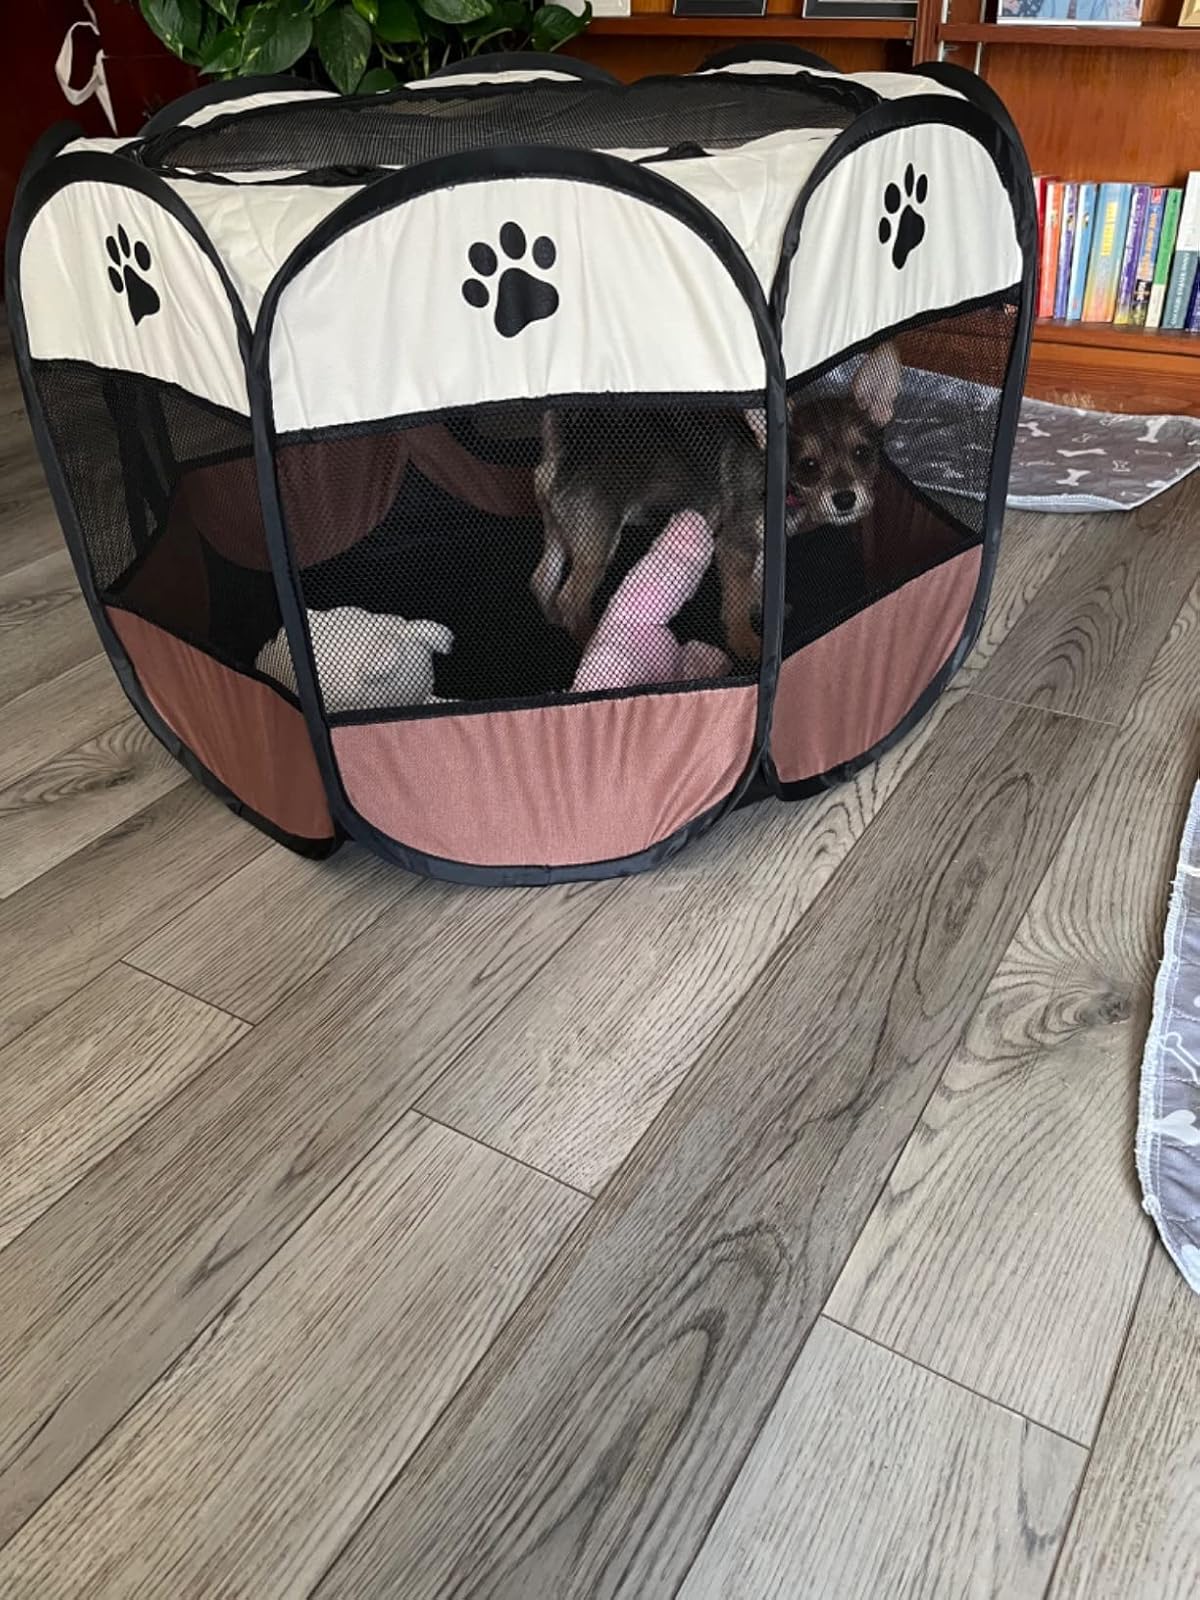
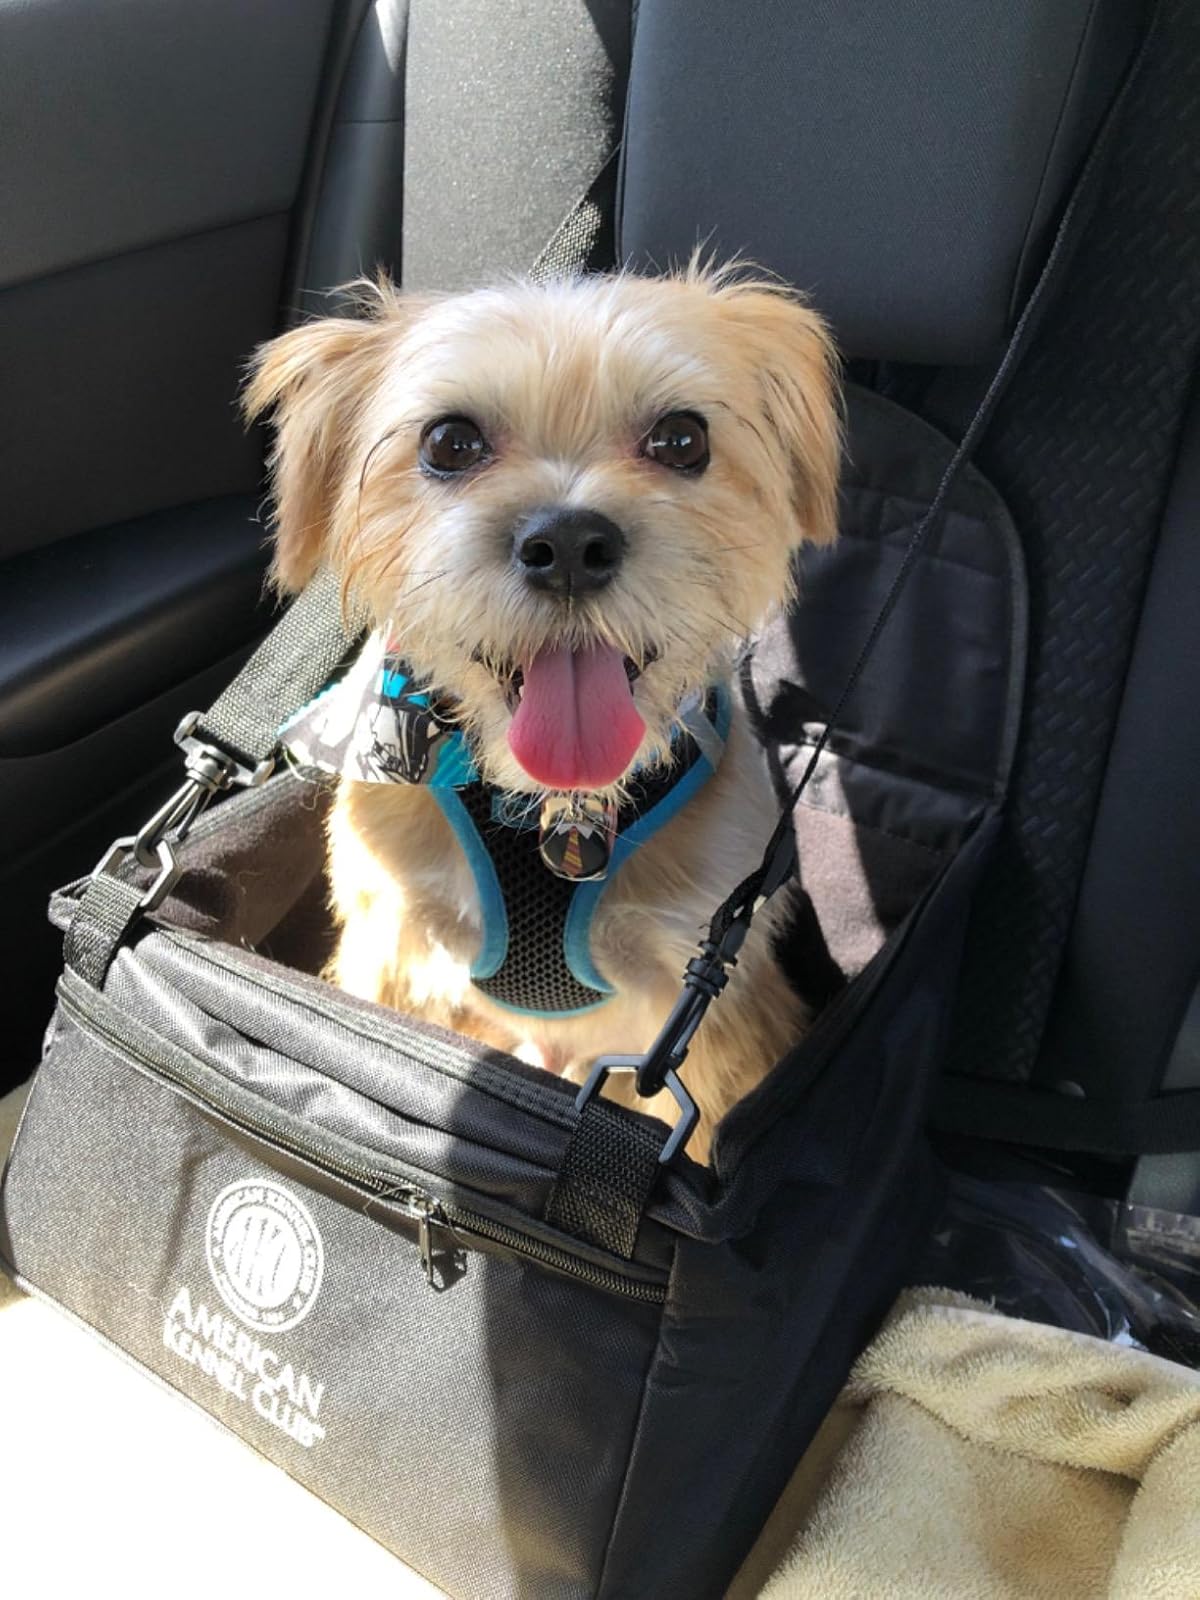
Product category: items_kennel
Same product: no